Subaru Legacy (fourth generation)

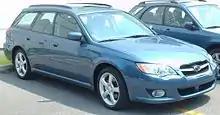
2008 Subaru Legacy 2.5i Wagon (Canada)

For the 2008 model year, the Legacy sedan received facelift with new bumpers, front fenders, tail lights, and alloy wheels. By this time the Legacy wagon and Outback sedan were discontinued, leaving only the Legacy sedan and Outback wagon, though the wagon was not discontinued in Canada. 2008 also brought the 3.0 L EZ30 flat-6 engine to the North American Legacy sedan in the 3.0R Limited trim level. The flat-6 has been available in the Outback wagon and sedan since 2000. For 2008, the 2.5i USA model has been certified PZEV emissions, and a badge has been attached to the rear of the vehicle on the bottom right hand side of the trunklid or tailgate. All other models are certified LEV2. The PZEV Legacy is available for sale in all 50 states, unlike other manufacturers, who only sell PZEV certified vehicles in states that have adopted California emission standards.